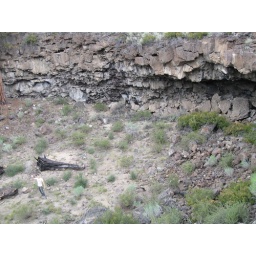
in the unnamed sink attached to hidden forest cave